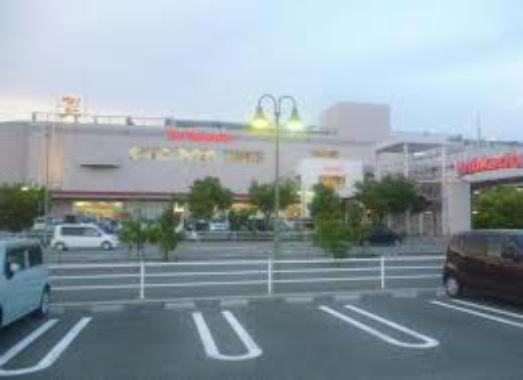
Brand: Ito-Yokado
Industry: Others